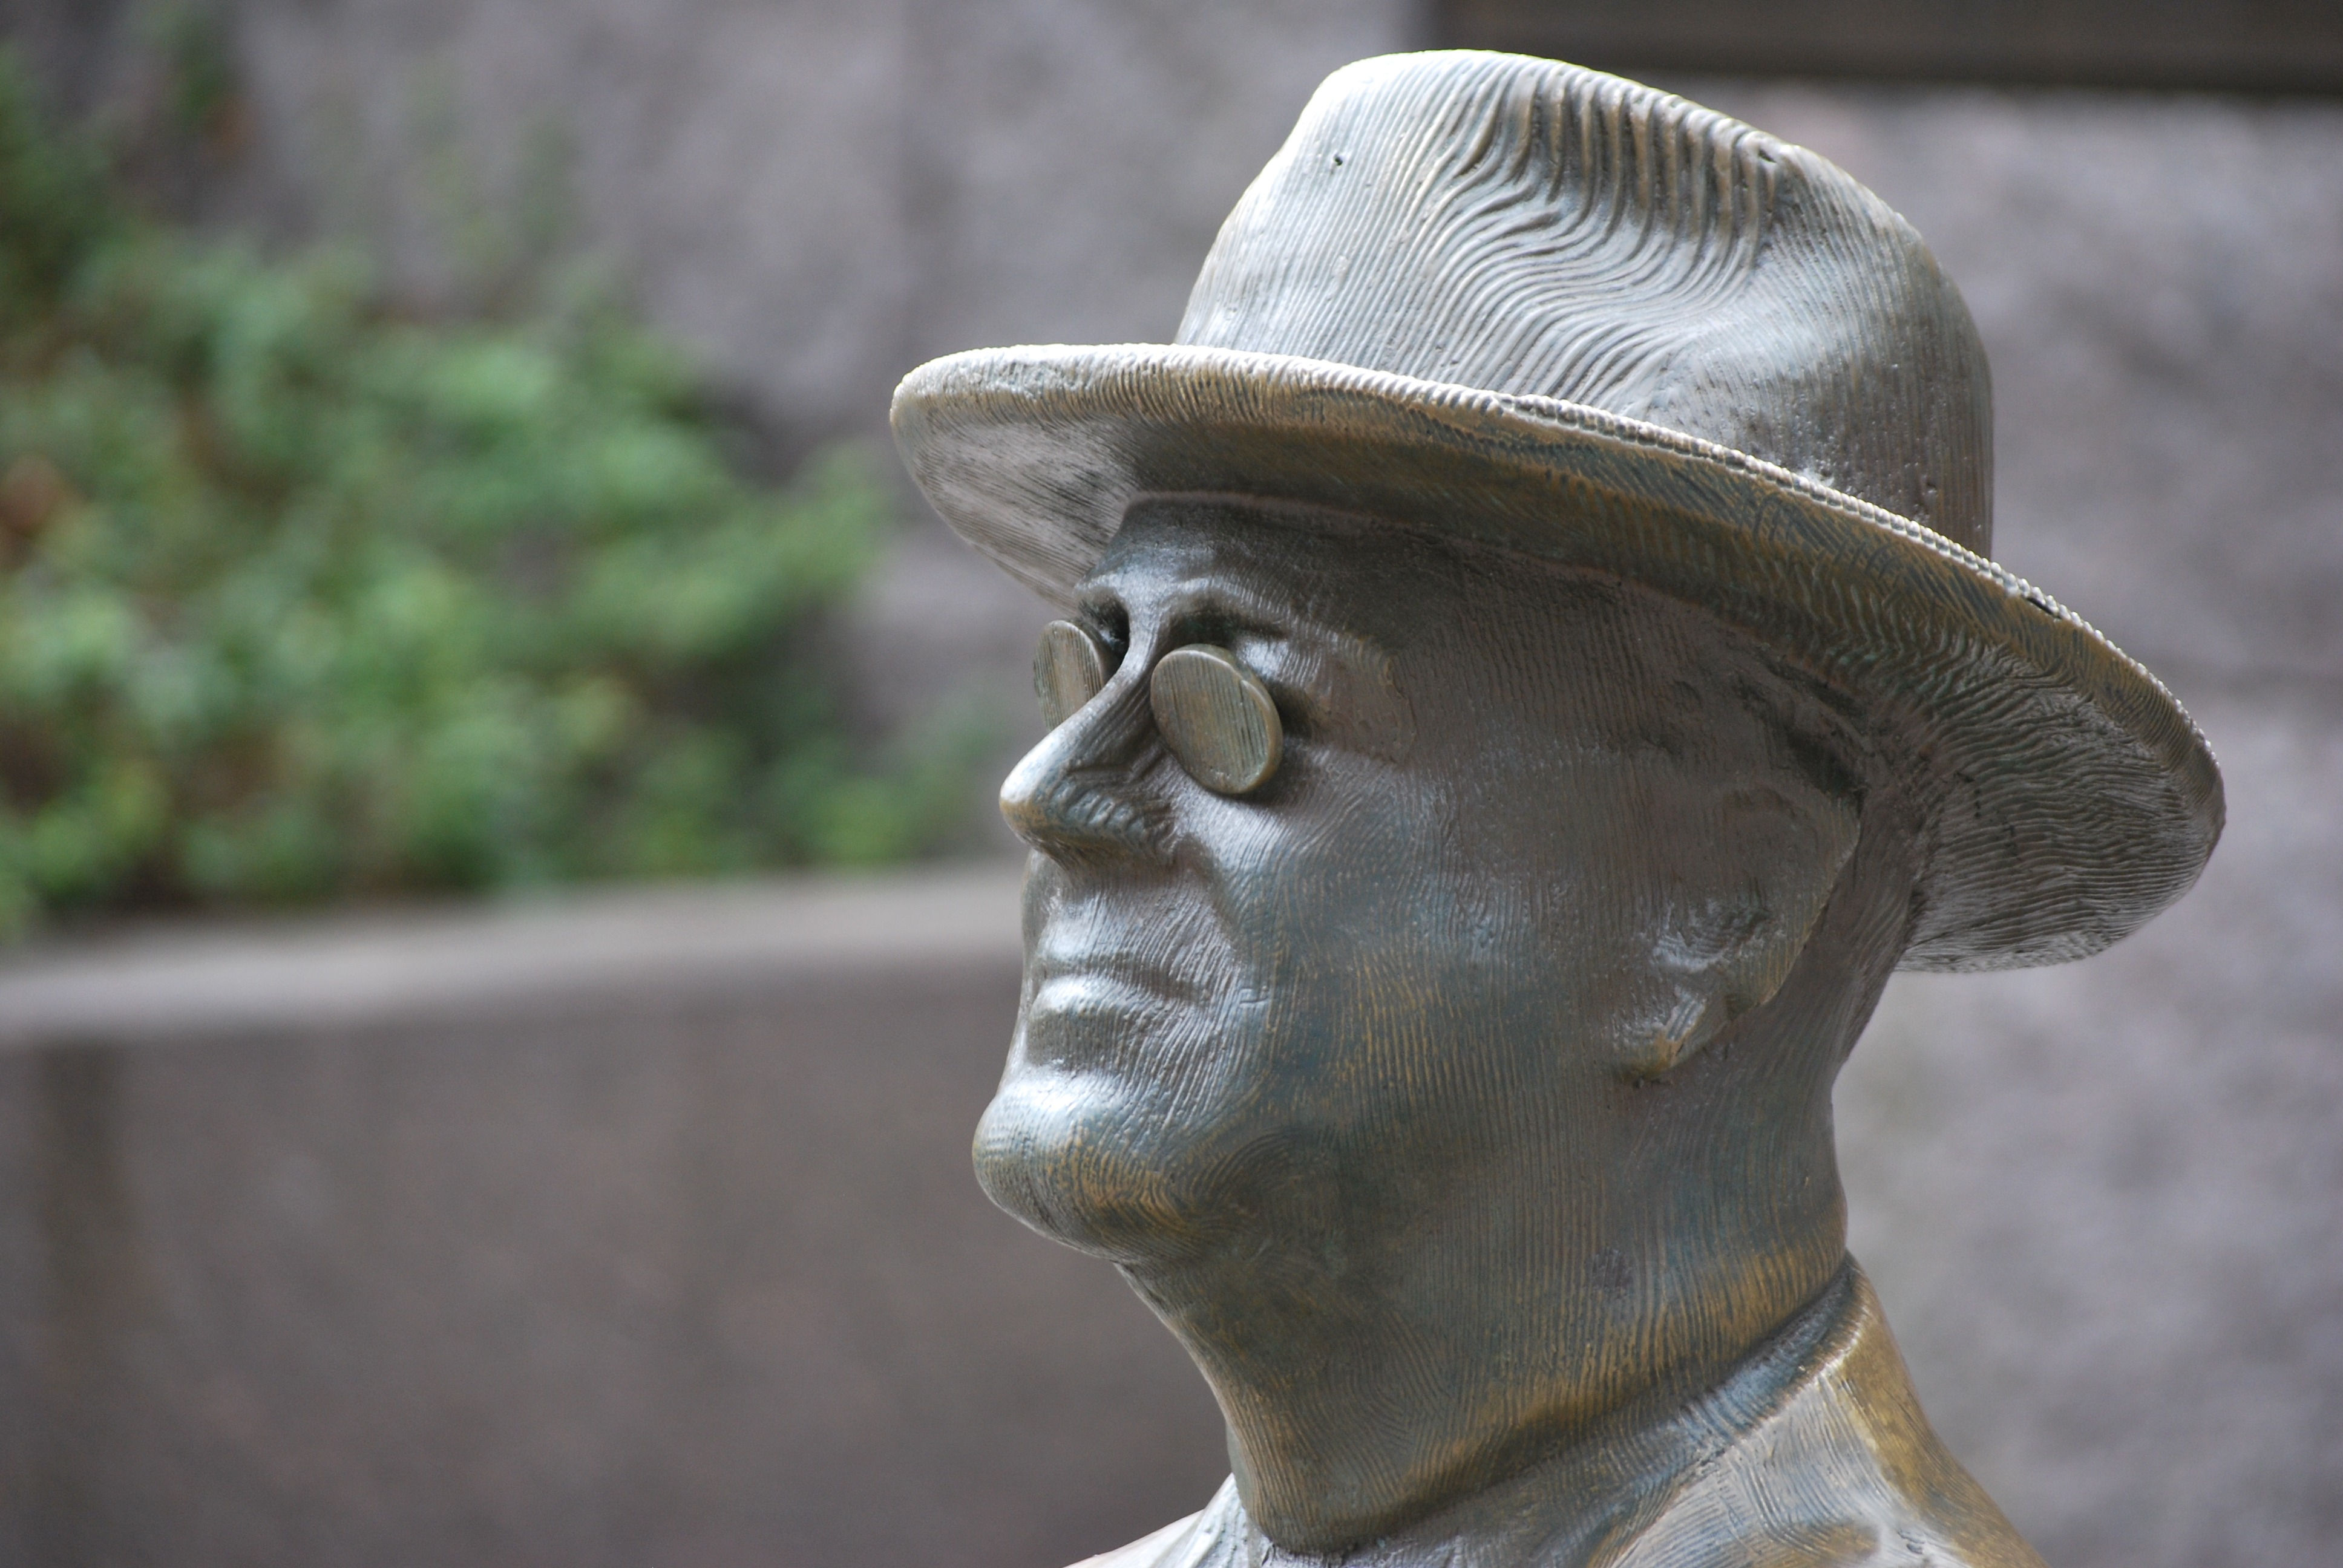
monument, statue, president, close up, face, sculpture, memorial, art, temple, head, bronze, carving, roosevelt, fdr, ancient history